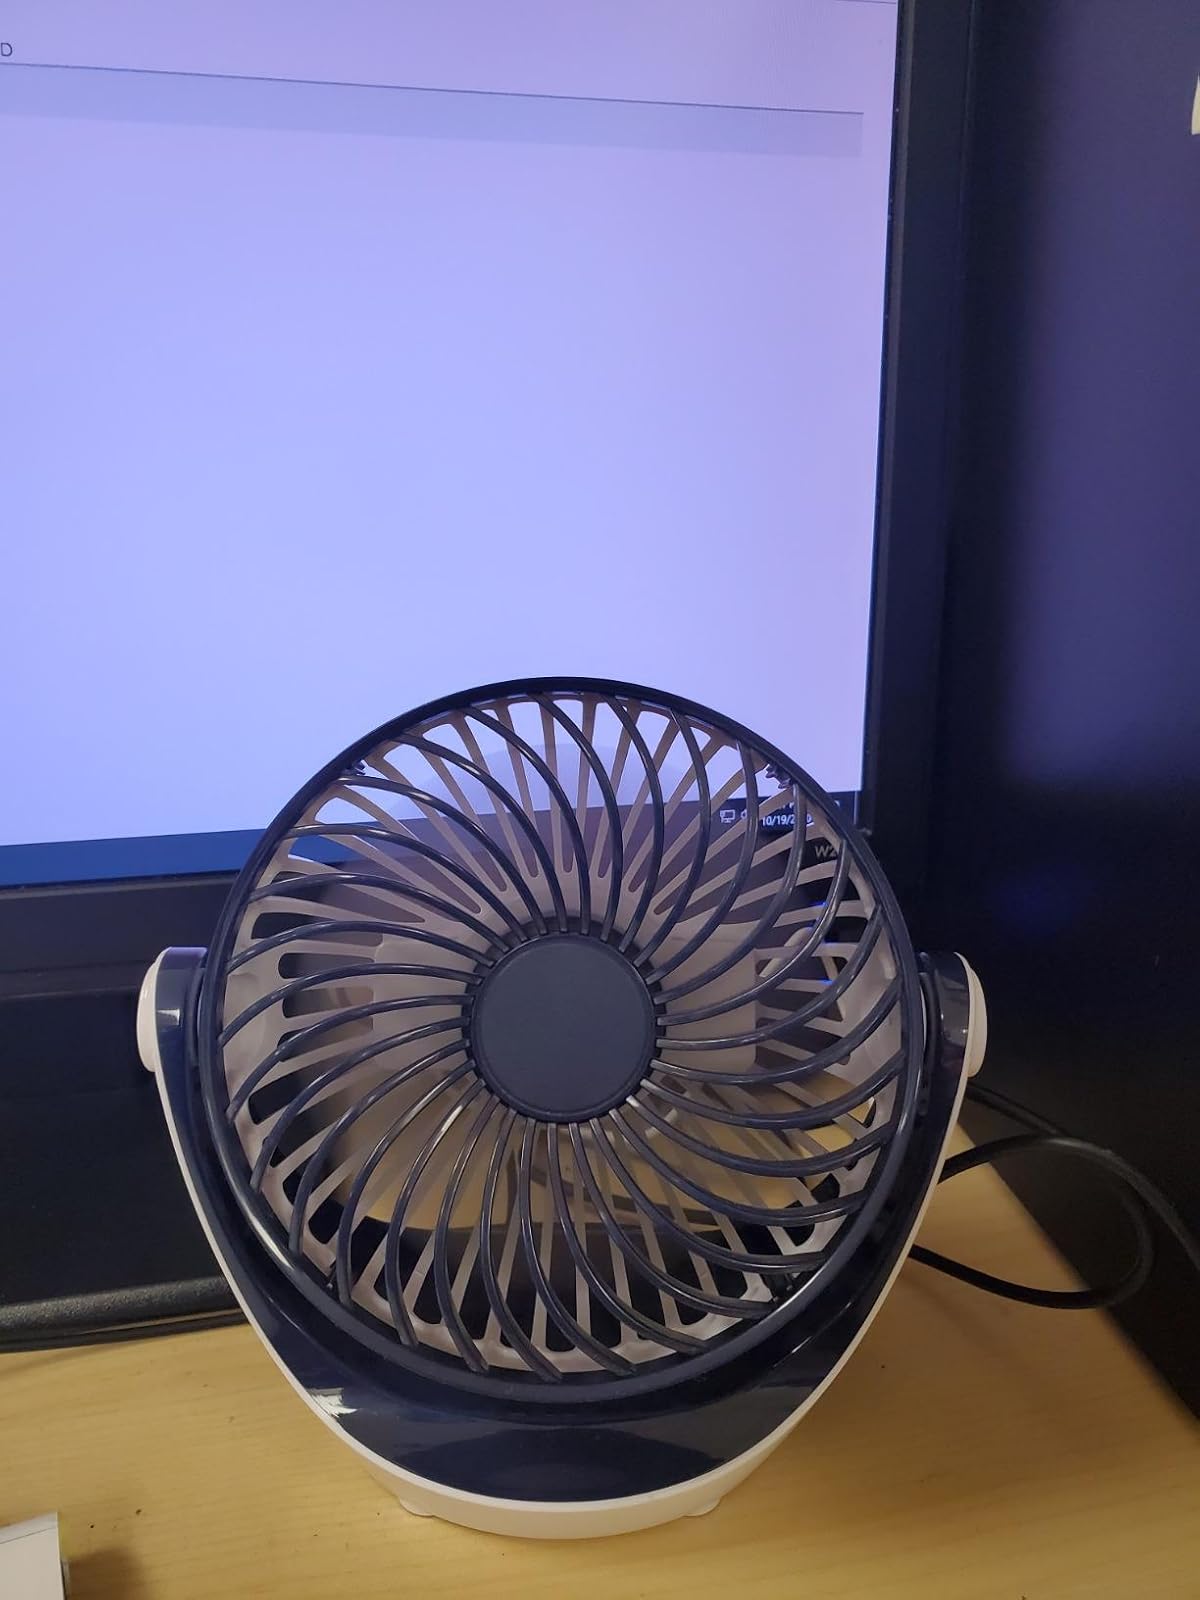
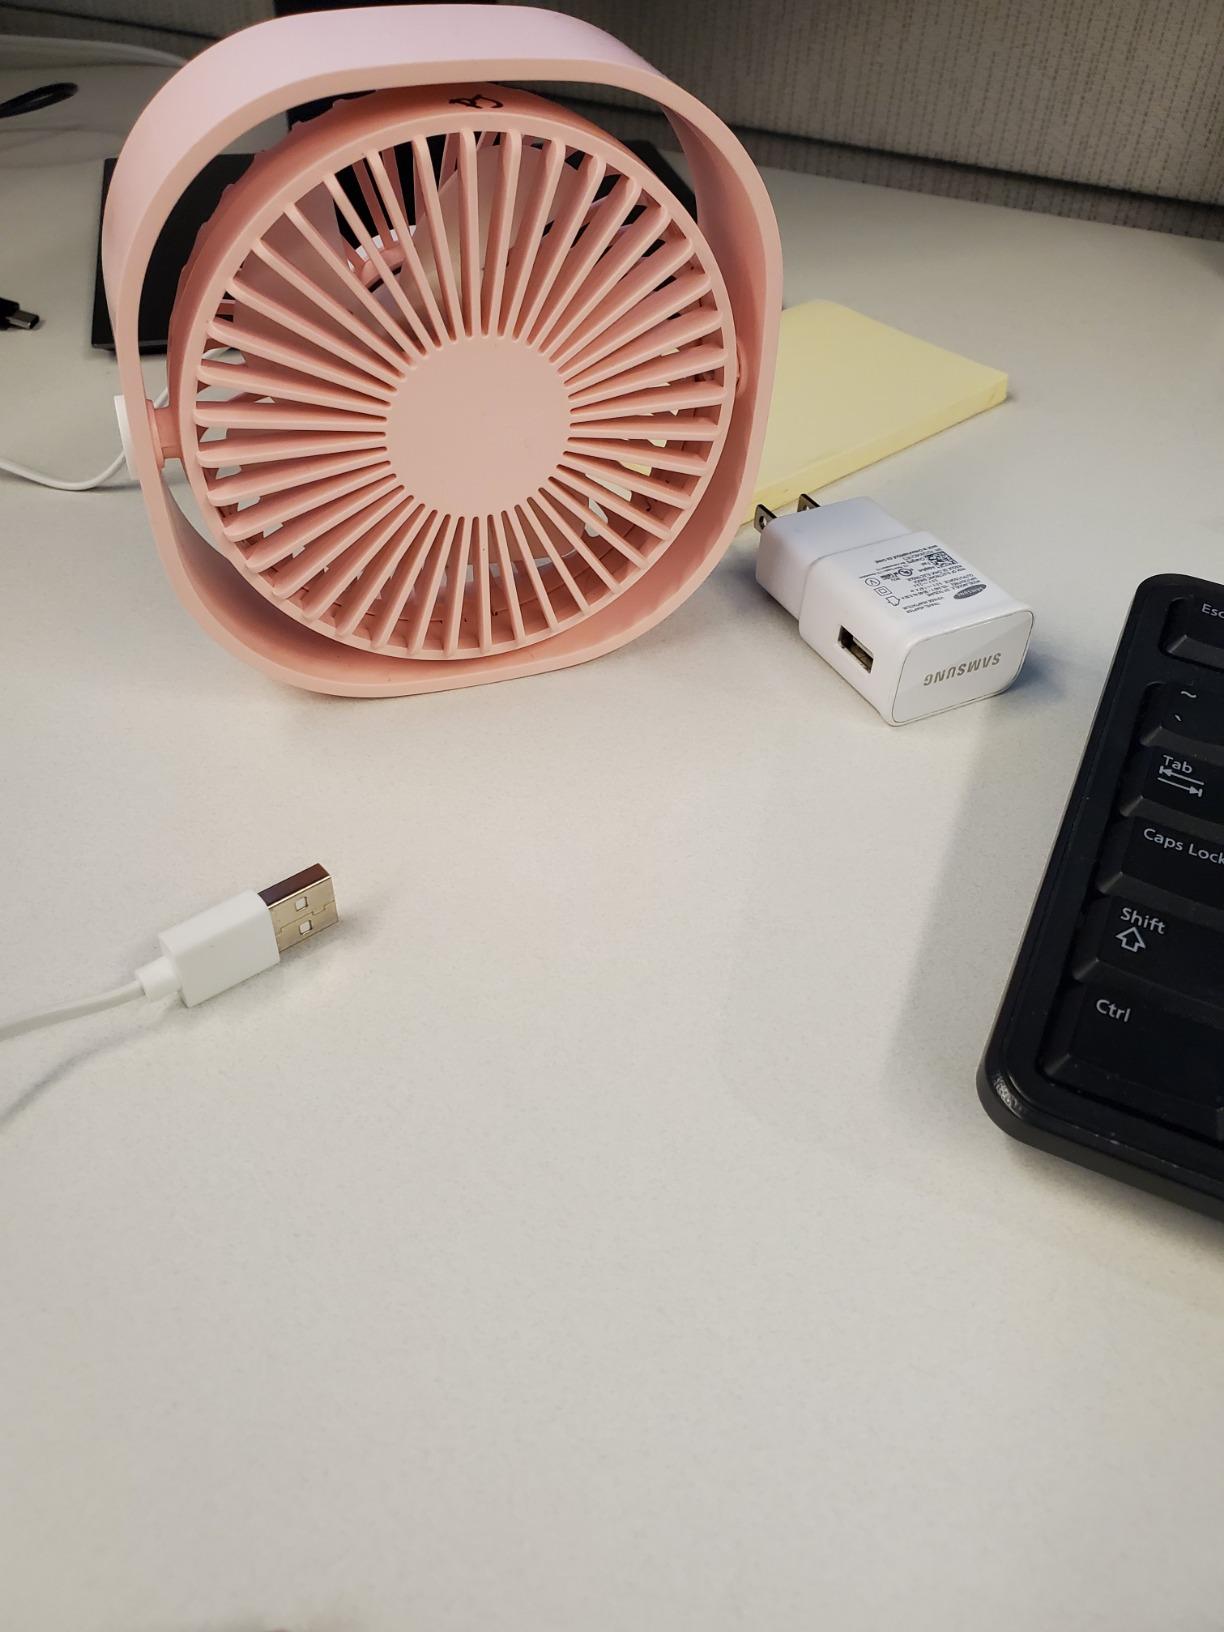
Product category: fan
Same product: no